States of Friesland

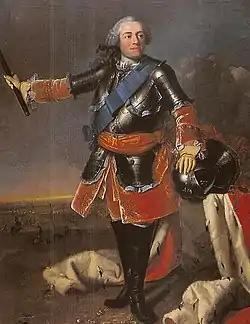

His most useful contribution as a legal scholar was, however, that he discussed the "poincten reformatoir" of 1627 to decide what was still relevant. Among those points he counted: